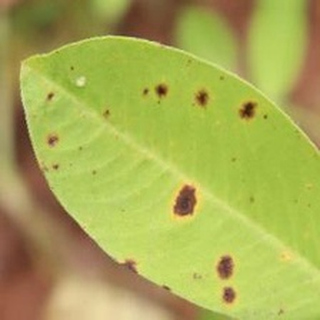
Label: groundnut_early_leaf_spot